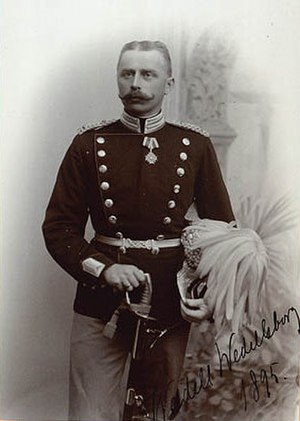
Gustav Wedell-Wedellsborg (1858-1939)
Gustav Wedell-Wedellsborg